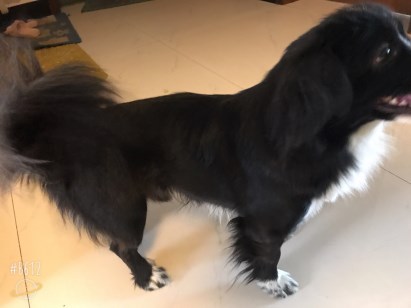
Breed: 3336-n000121-chinese_rural_dog